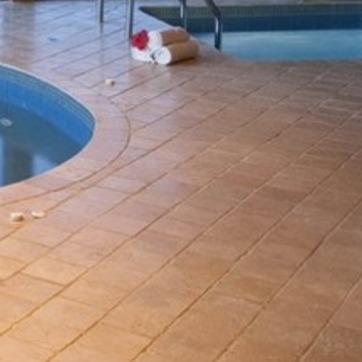
Material: tile